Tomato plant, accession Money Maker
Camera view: tilt-top (135 deg); turntable rotation: 60 degrees
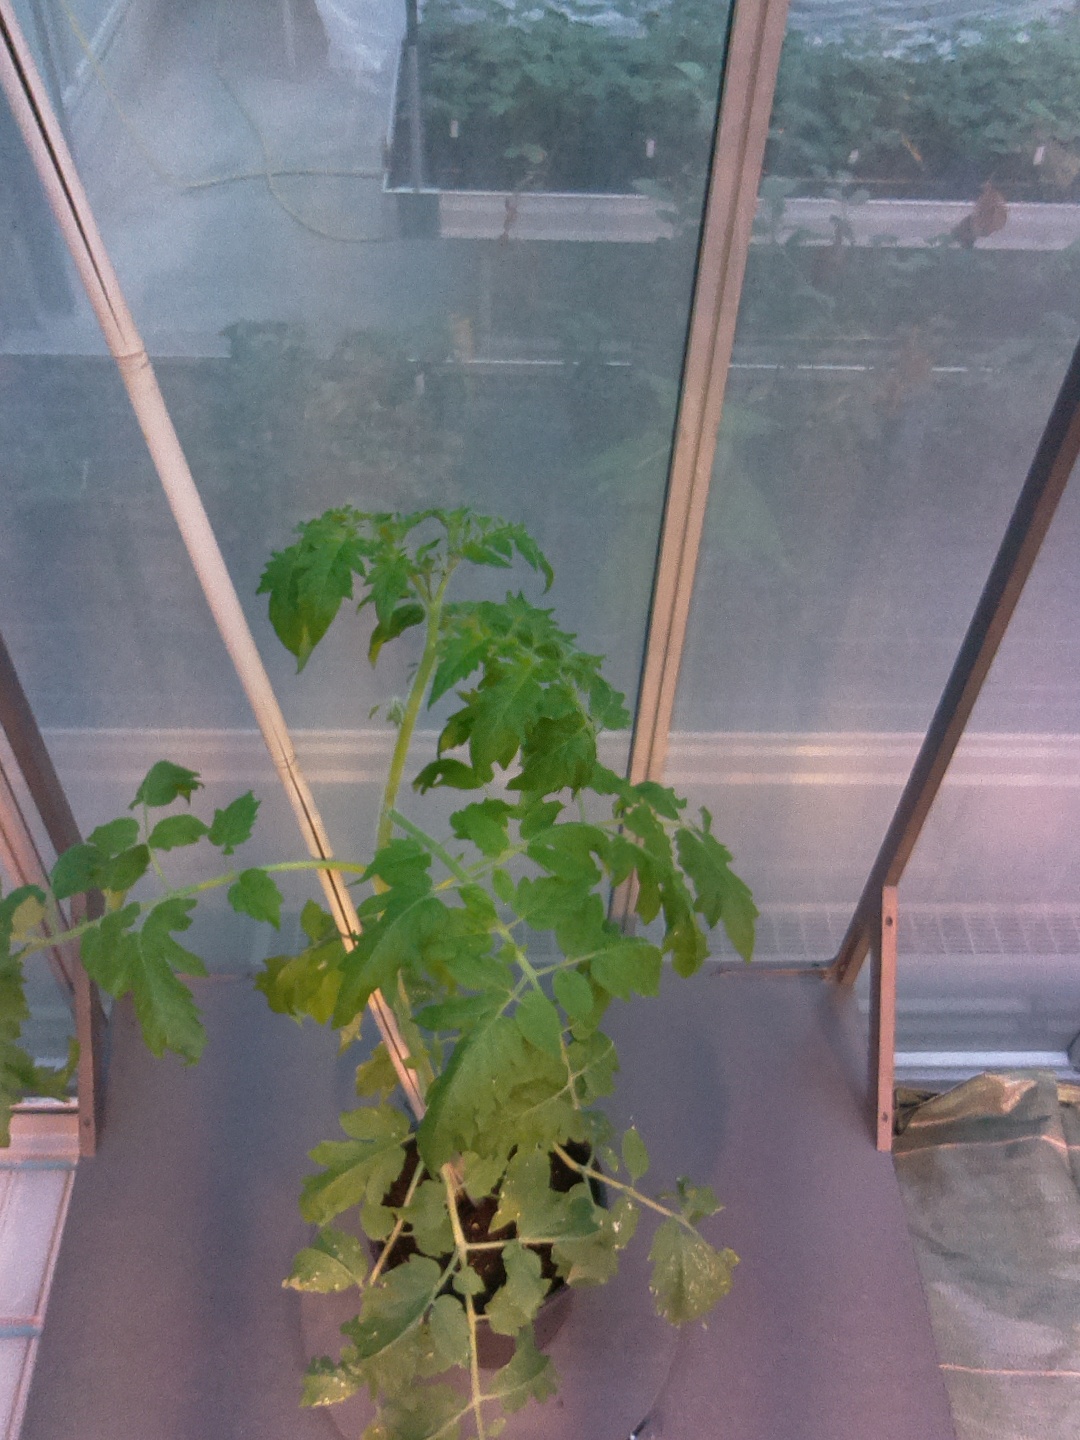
BBCH growth stage 60: First flowers open